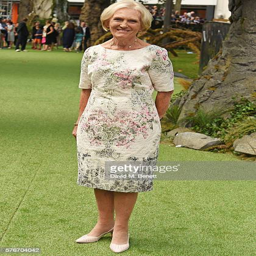
television show host attends the premiere